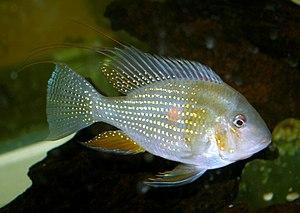
Acarichthys heckelii ou cichlidé de Heckels est une espèce de poissons perciformes néotropicaux qui appartient à la famille des Cichlidae. C'est appartient à un genre mono-typique, qui regroupe qu'une seule espèce. Acarichthys heckelii est endémique de l'Amérique du Sud. Cette espèce est communément appelé « Acará » en portugais au Brésil.